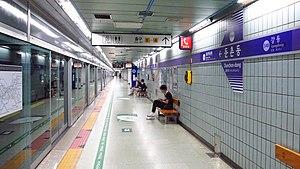
Dunchon-dong est une station sur la ligne 5 du métro de Séoul, dans l'arrondissement de Gangdong-gu.